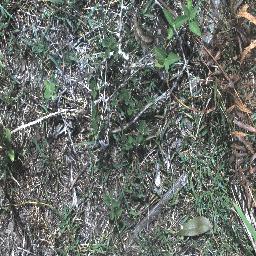
Label: negative